Julian Bugier

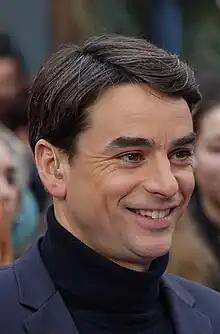

Julian Bugier (born November 22, 1980, in Blois, Loir-et-Cher), is a French TV journalist.